Durango

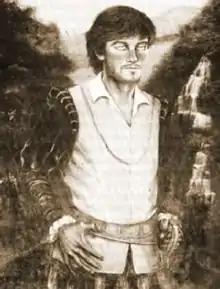
Captain Francisco de Ibarra

The Spanish left the area alone for a time but the discovery of silver and other metals in Zacatecas in 1546 renewed interest in the area. Francisco de Ibarra was sent northwest from Zacatecas by his uncle Diego de Ibarra and the viceroy. Ibarra worked to conquer and hold the territory from 1554 to 1567. After being named conqueror and governor in 1562, Ibarra settle in San Juan (del Río) and constructed a fort. From here he directed the discovery and exploitation of various mines in the state. He divided the new territory into six provinces: Guadiana, Copala, Maloya, Chiametla, Sinaloa and Santa Barbara, naming a head of government for each. Holding the land proved difficult, with Ibarra needing to reconquer areas especially in the outer periphery of Nuevo Vizcaya both because of indigenous attacks as well as the rugged terrain. Much of the territory would not be subdued until late in the 18th century.